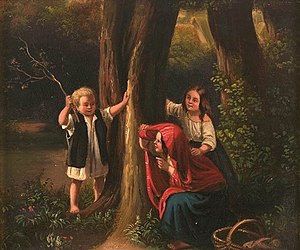
Gemmeleg
Tre børn der leger gemmeleg i en skov.
Gemmeleg er en leg, som kan leges både ude og inde. En person vælges til at tælle til f.eks. 10 i mens de øvrige deltagere gemmer sig. Derefter er det den valgte persons opgave at finde de øvrige. Legen er sjovest at lege ude pga. flere mulige gemmesteder. Der er ingen grænser for deltagere i legen.